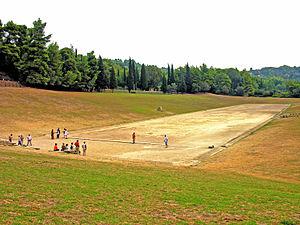
L'Académie nationale olympique française créée en 1994 sous statut associatif est composée de personnes physiques engagées sur les questions liées à l'olympisme, notamment celles ayant participé aux différentes sessions de l'Académie internationale olympique.
L’Académie internationale olympique est une entité de droit privé supervisée par le Ministère de la culture grec sous le patronage du Comité international olympique. Elle se définit comme un centre interdisciplinaire multiculturel visant à étudier, enrichir et promouvoir l'Olympisme. Elle gère et anime un centre international à Olympie afin de préserver, diffuser l'esprit olympique, étudier et mettre en œuvre les principes éducatifs et sociaux de l'olympisme et consolider la base scientifique de l'idéal olympique, en conformité avec les principes énoncés par les Grecs anciens et les apports du mouvement olympique moderne initié par le baron Pierre de Coubertin.